John Lomax Jr.

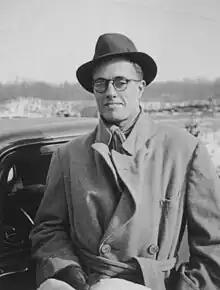
John A. Lomax Jr. in the 1930s

John A. Lomax Jr. (June 14, 1907 – December 12, 1974) was an American folklorist, performer, and land developer. He co-founded the Houston Folklore & Music Society and contributed to the preservation and publication of folklore and folk music during the 20th century, continuing the work of his father and brother. Lomax once defined folk music as "a story in song written no one knows when, no one knows where, no one knows by whom or even why."